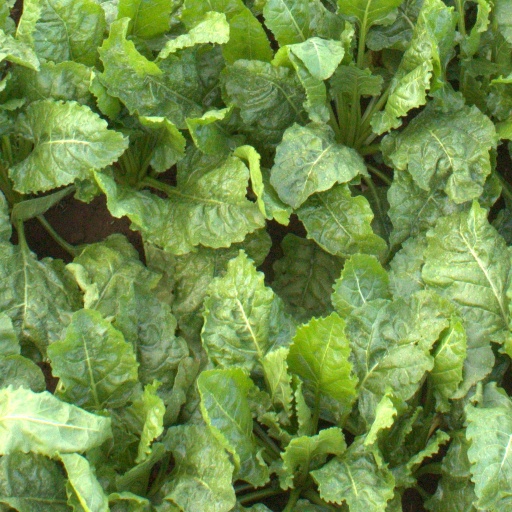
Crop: sugar beet